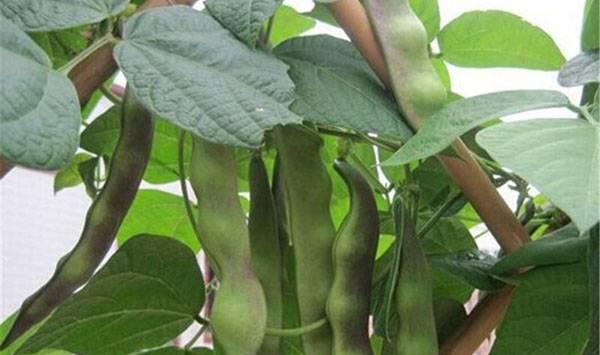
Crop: unknown
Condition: bean